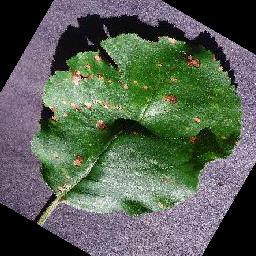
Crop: apple
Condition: black_rot